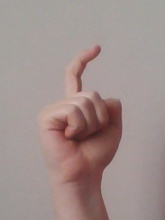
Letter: ra